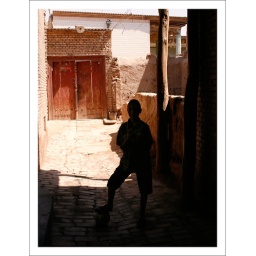
a little boy running around Kashgar old city with a ball and a heart of wire